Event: Nepal Earthquake
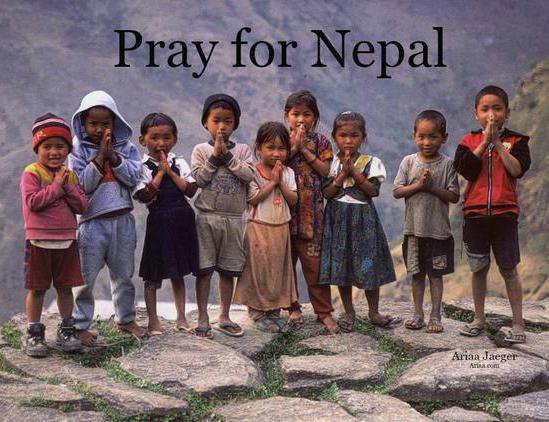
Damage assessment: no_damage